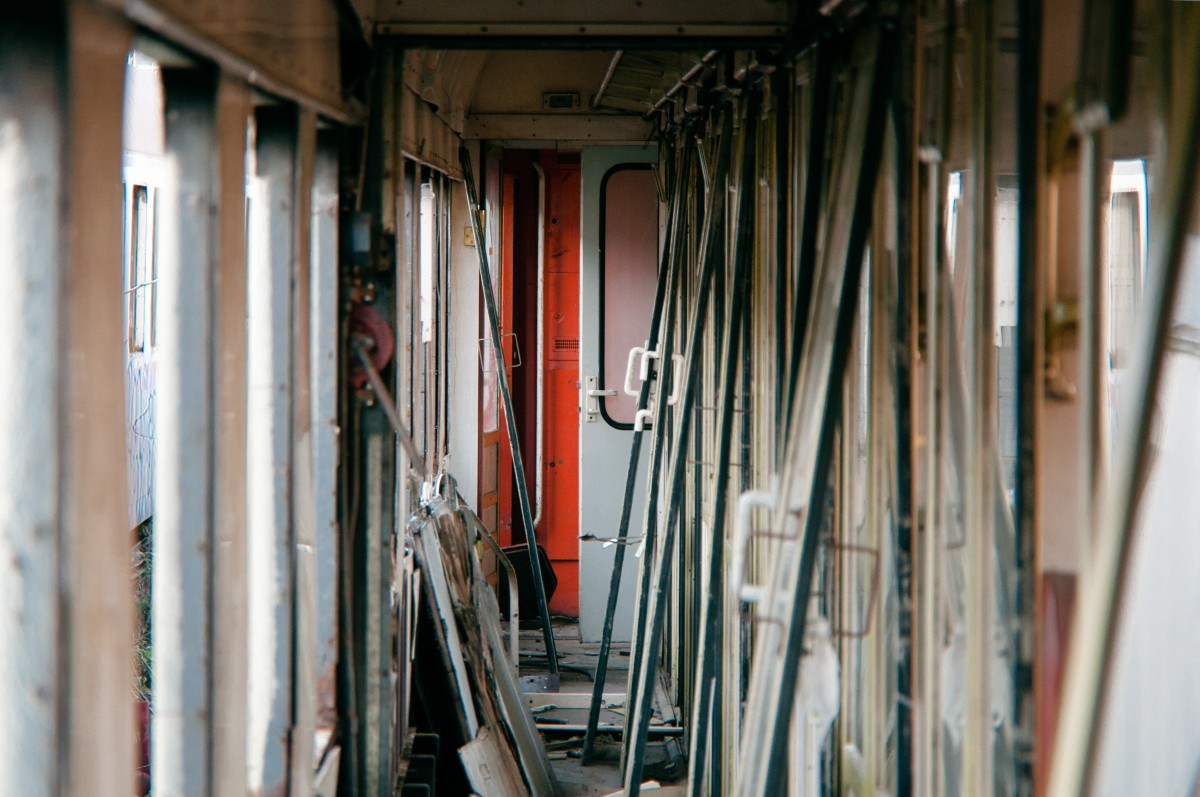
Tags: window, building, old, train, vehicle, room, door, public transport